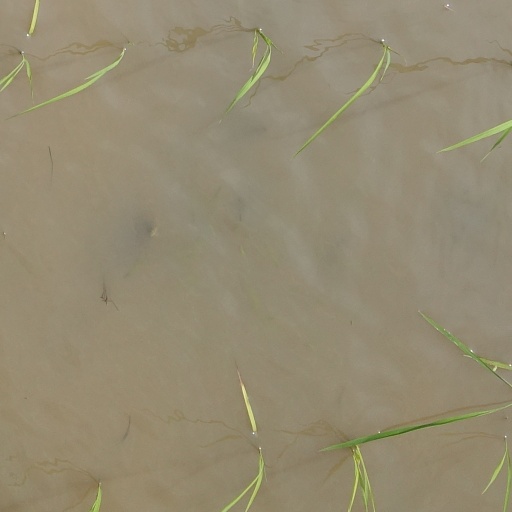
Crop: rice